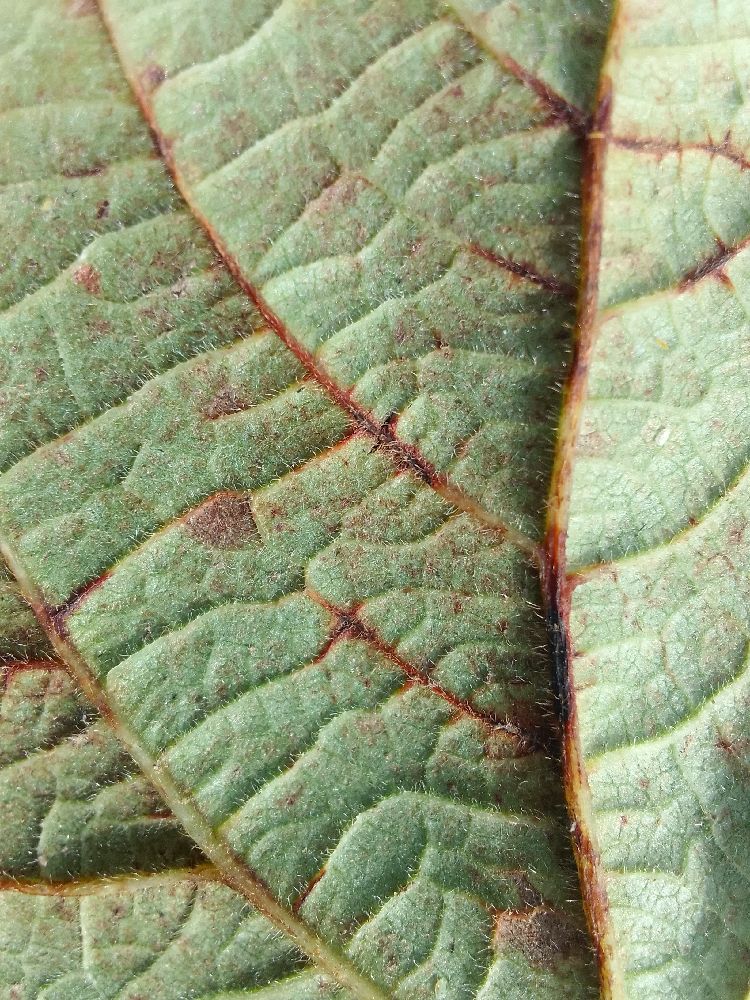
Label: anthracnose